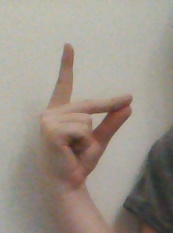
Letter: ta